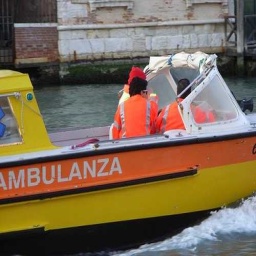
Label: ambulance